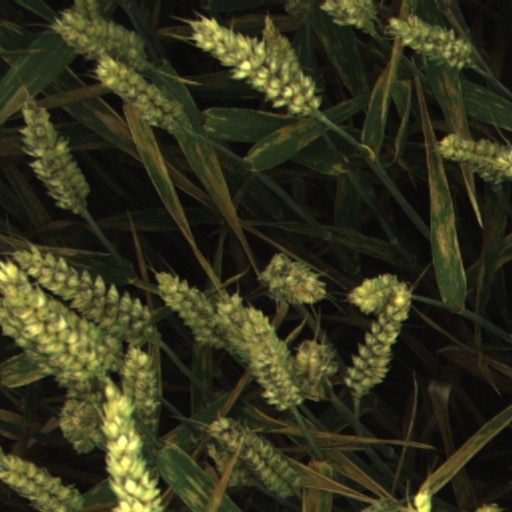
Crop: wheat